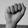
ASL letter: A